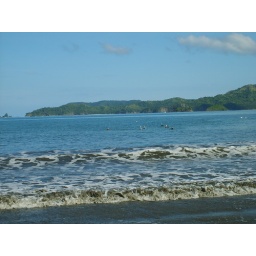
in the bay you could see the fish jumping out of the water. the pelicans were living high on the hog!